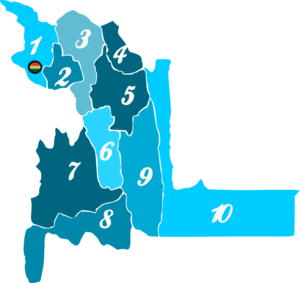
Chuquisaca (departement) / Regering / Provinser
Chuquisaca er et departement i Bolivia i den sydlige del af landet. Departementet grænser op til departementerne Cochabamba, Tarija, Potosí og Santa Cruz. Departementets hovedstad er byen Sucre, der også er Bolivias forfatningsmæssige hovedstad.